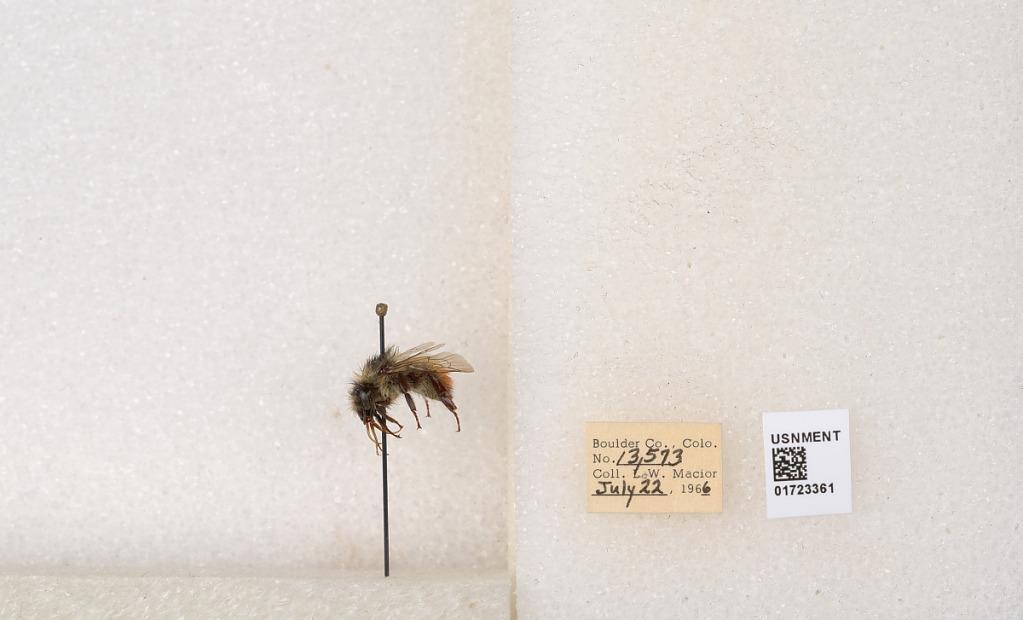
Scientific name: Bombus flavifrons Cresson
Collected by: L. Macior
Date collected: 1966-7-22
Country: United States
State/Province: Colorado
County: Boulder
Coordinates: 40.0925, -105.358